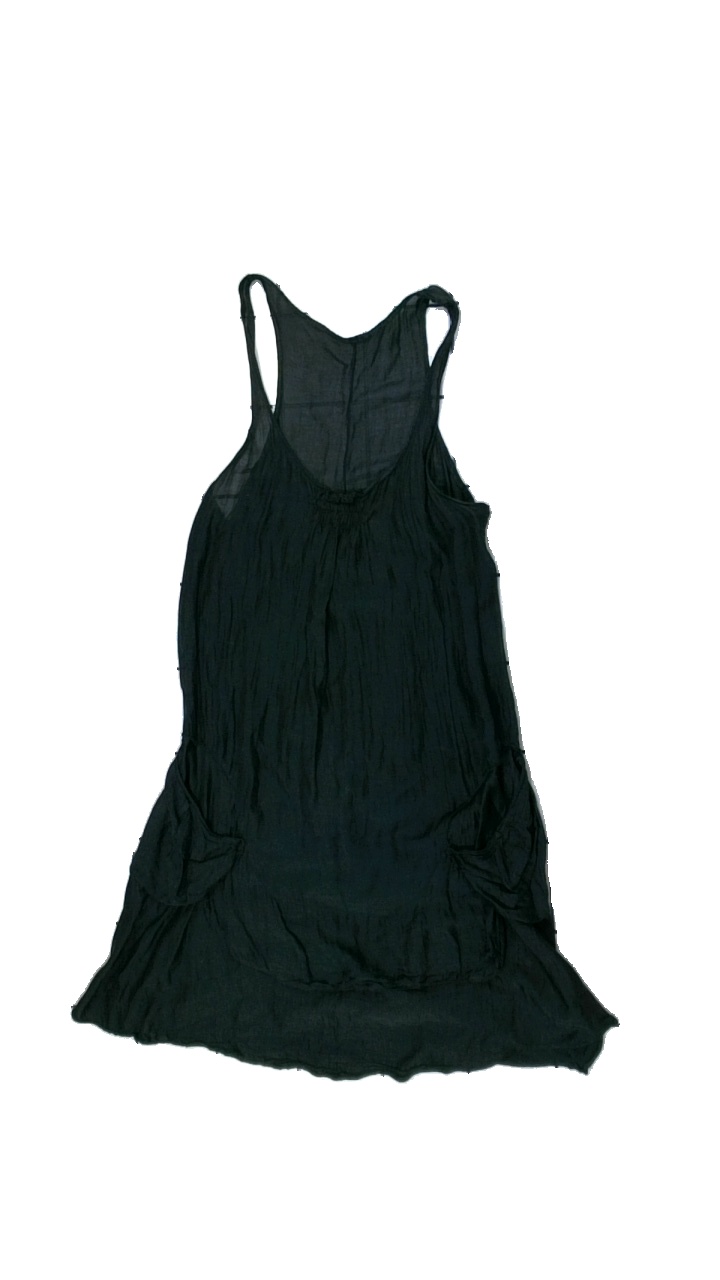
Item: Dress (Ladies)
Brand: Missing
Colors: Black
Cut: Regular
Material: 85% cotton, 15% acrylic
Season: Summer
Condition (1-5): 2
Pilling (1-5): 5
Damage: tearing fabric
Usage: Export
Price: <50